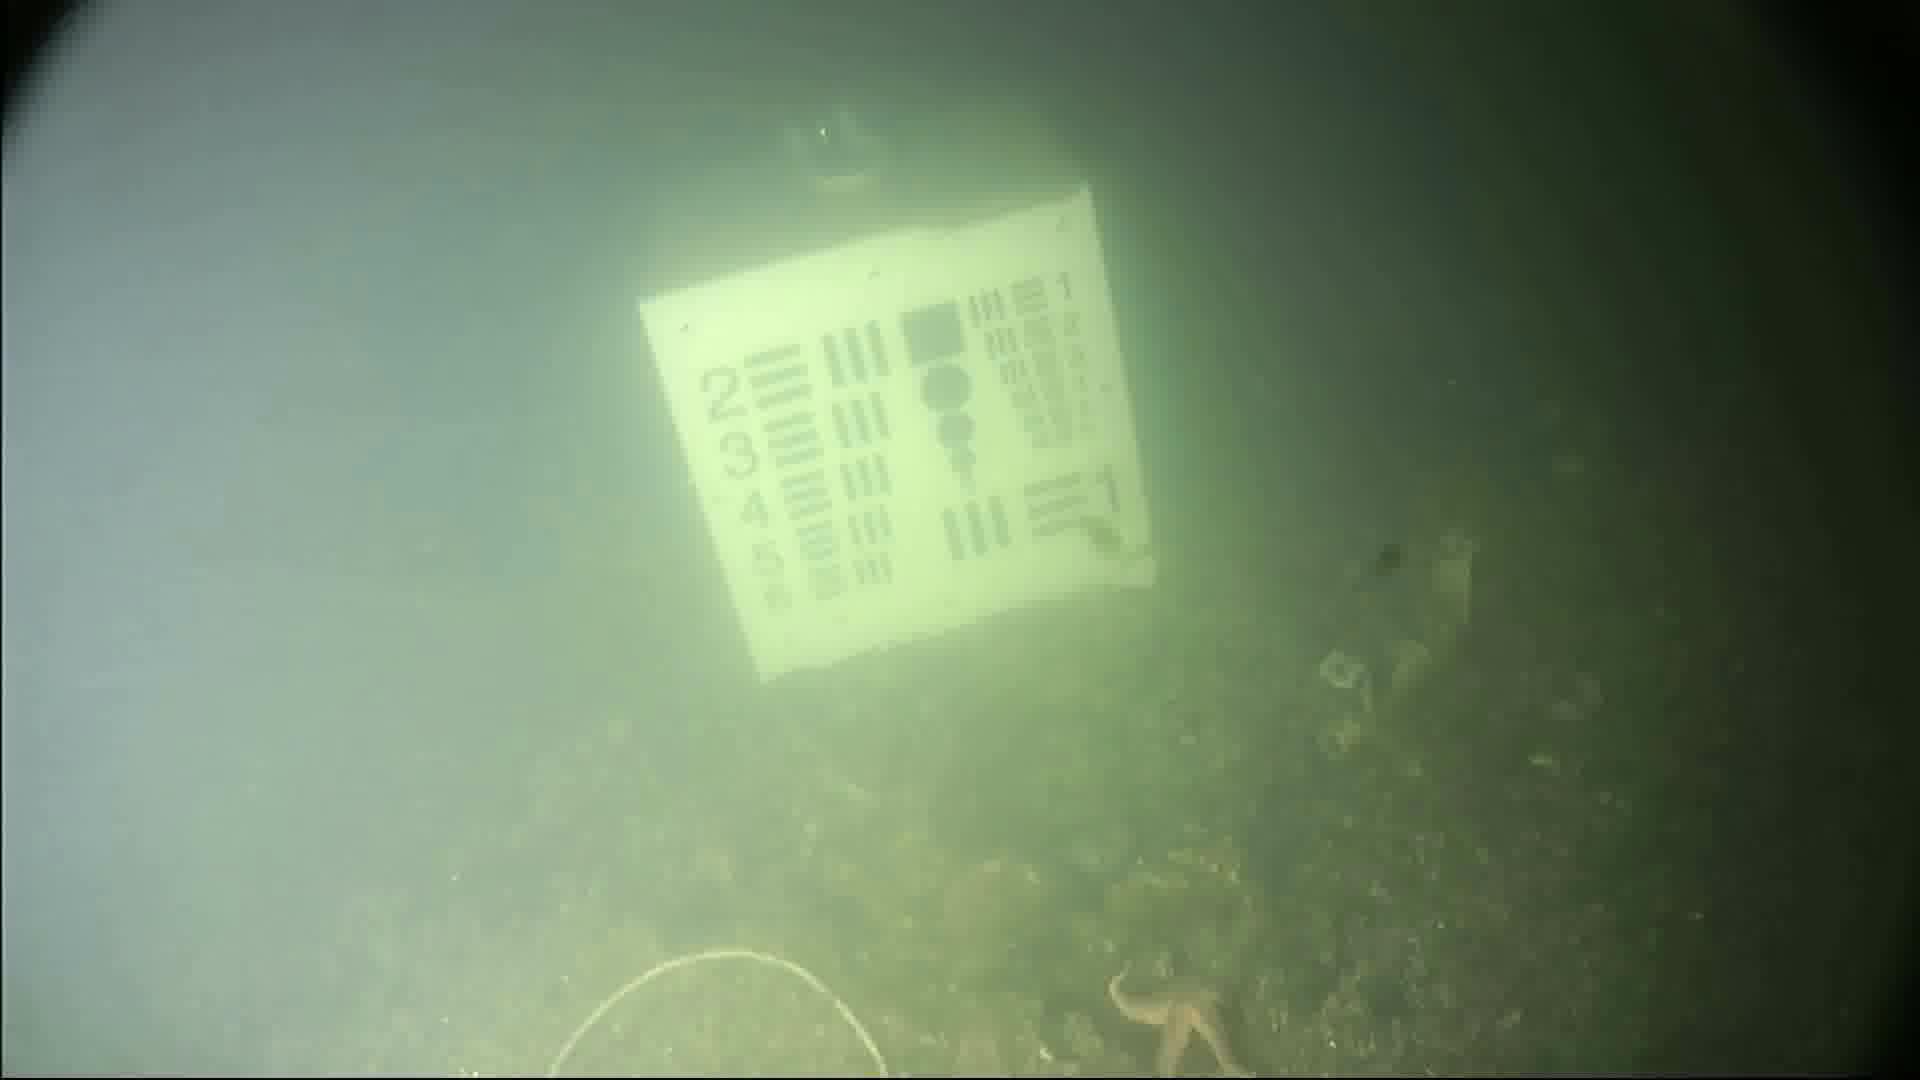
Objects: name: starfish